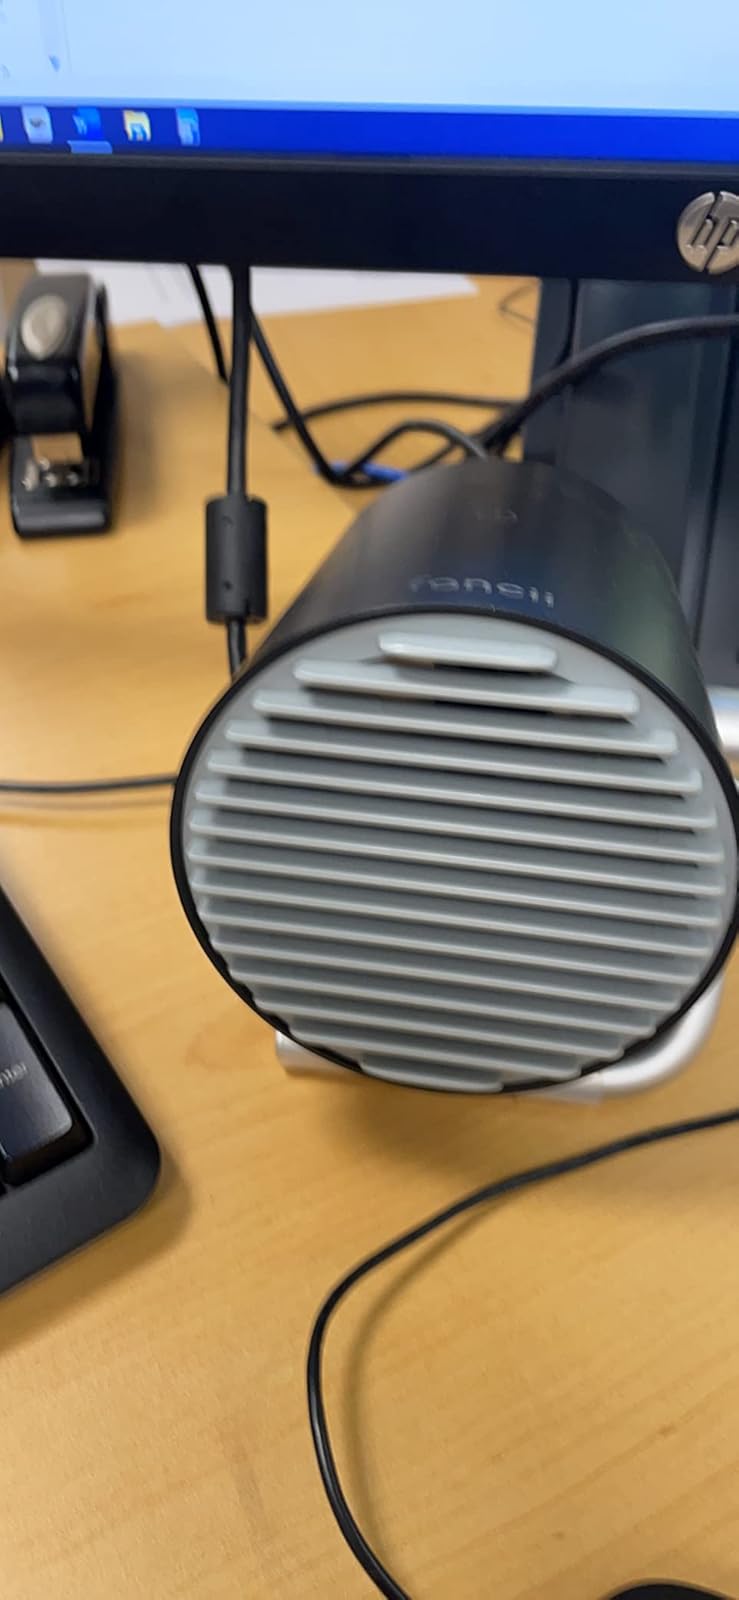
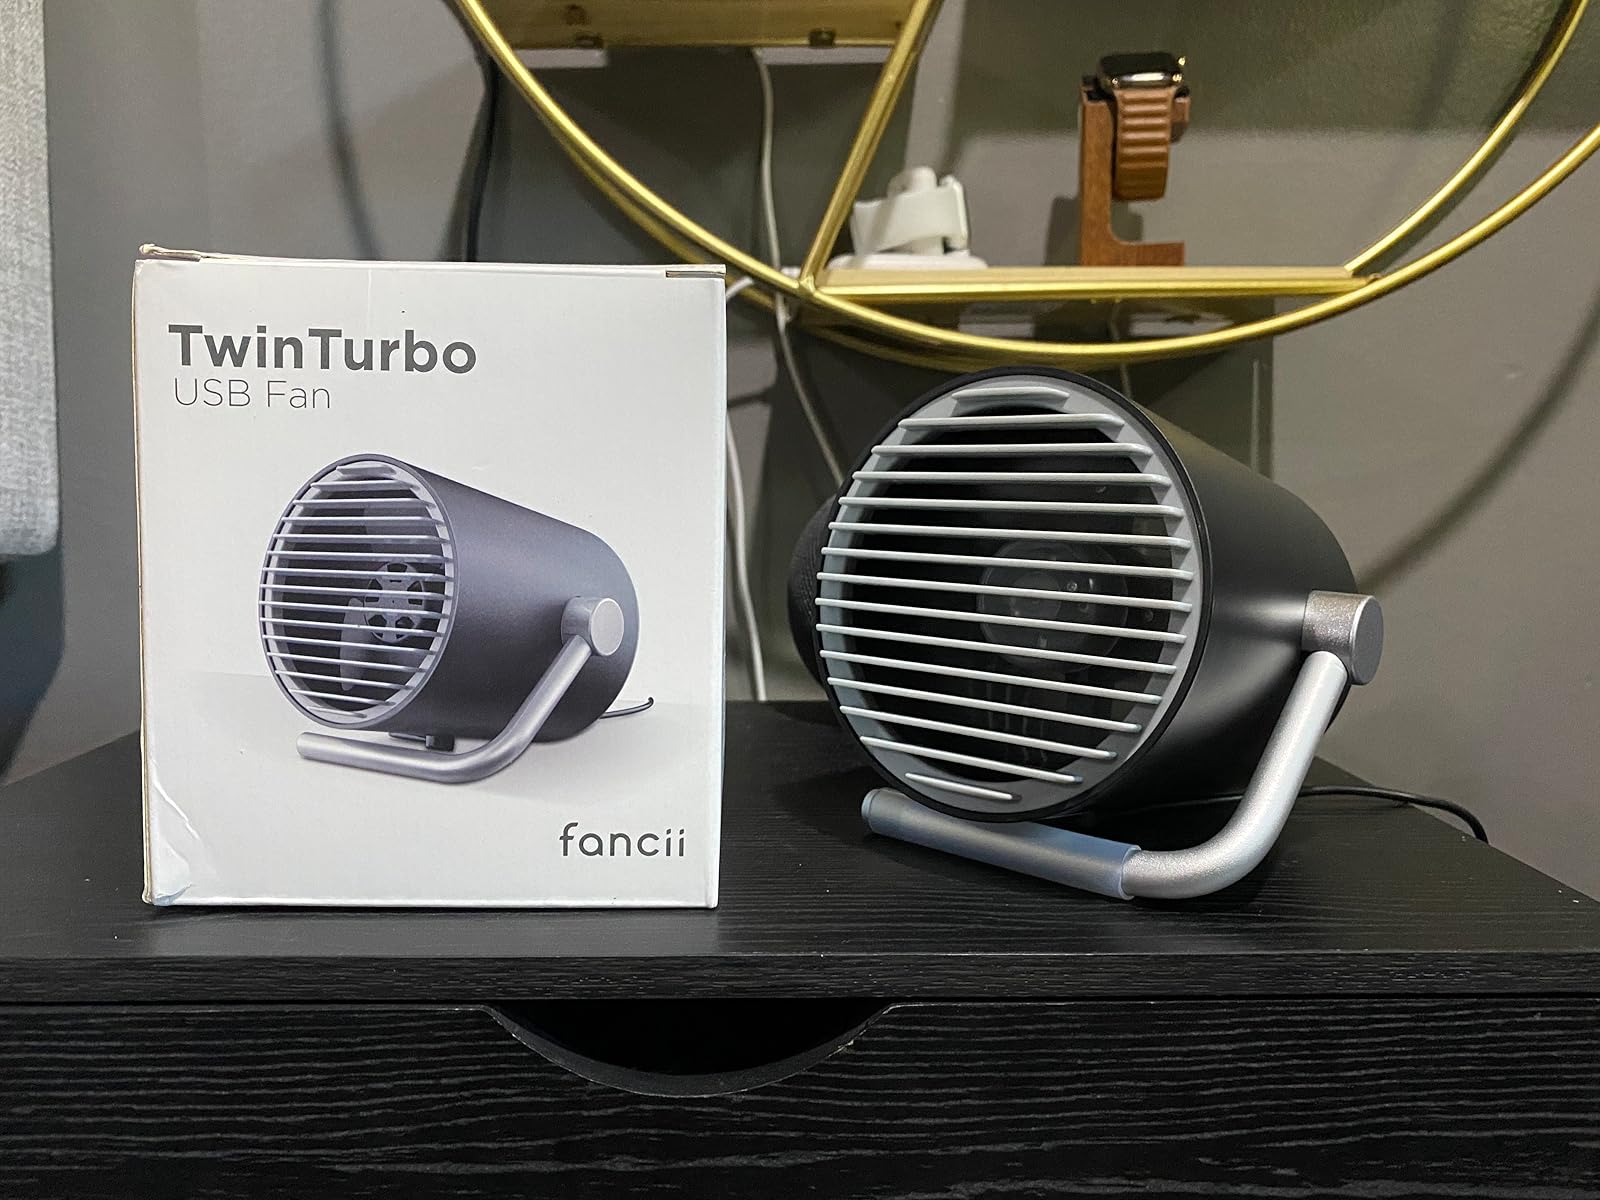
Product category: fan
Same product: yes